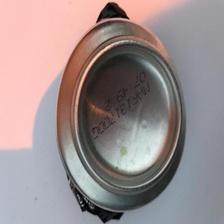
Label: cans